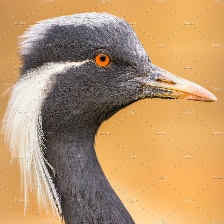
Species: DEMOISELLE CRANE
Scientific name: GRUS VIRGO
ImageNet parent category: crane